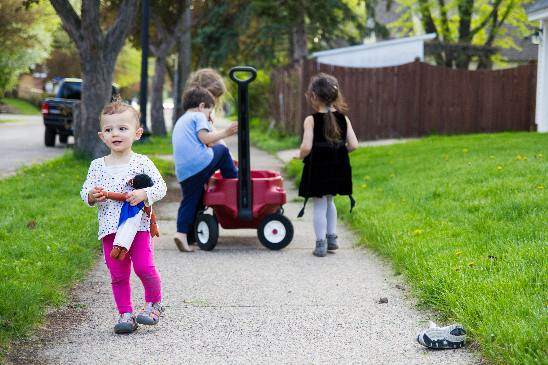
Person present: Yes